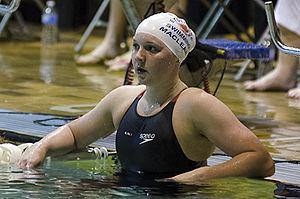
Brittany MacLean est une nageuse canadienne spécialisée en nage libre, née le 3 mars 1994 à Mississauga.